Browse Trist

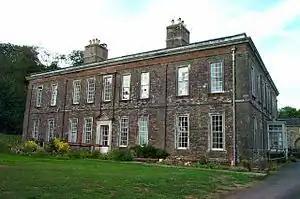
Bowden House, Devon

He was born the son of Nicholas Trist of Bowden and educated at Wadham College, Oxford.